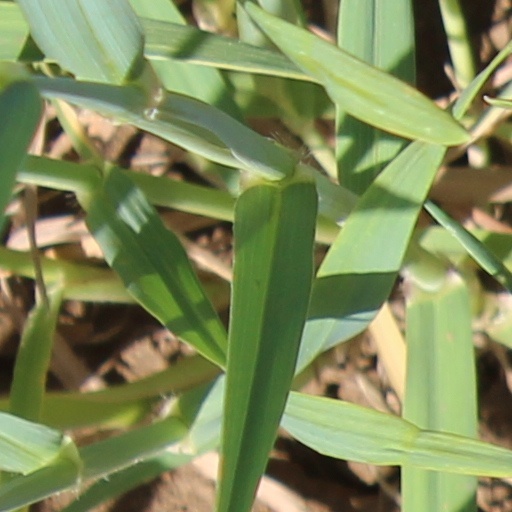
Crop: wheat